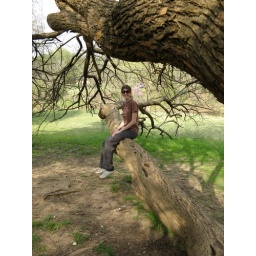
Sophie on an old tree beside the spring house